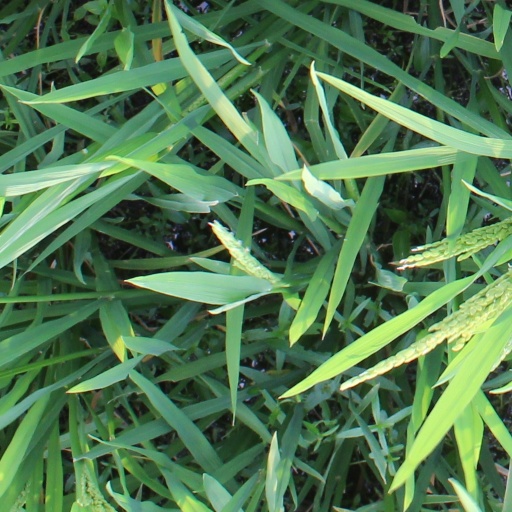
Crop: rice